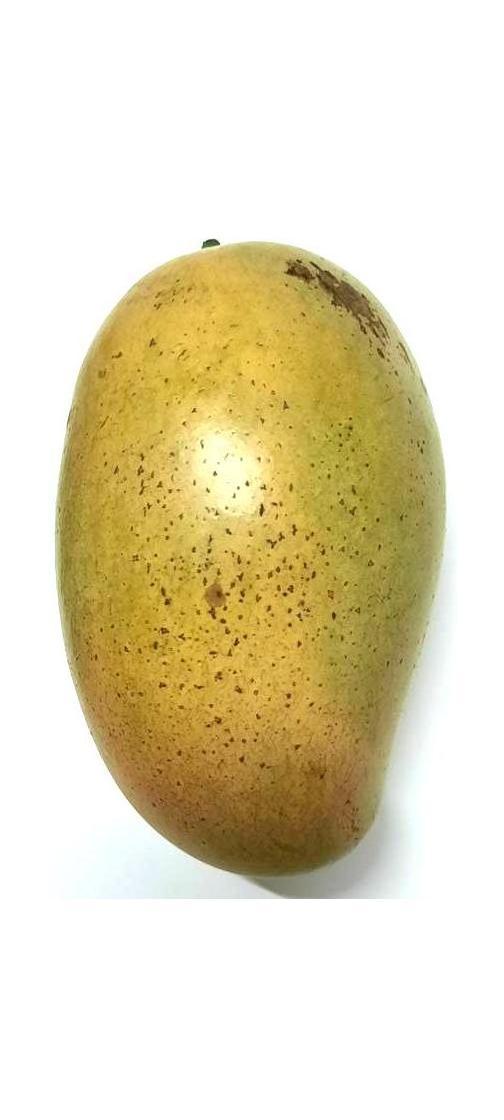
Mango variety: Shada